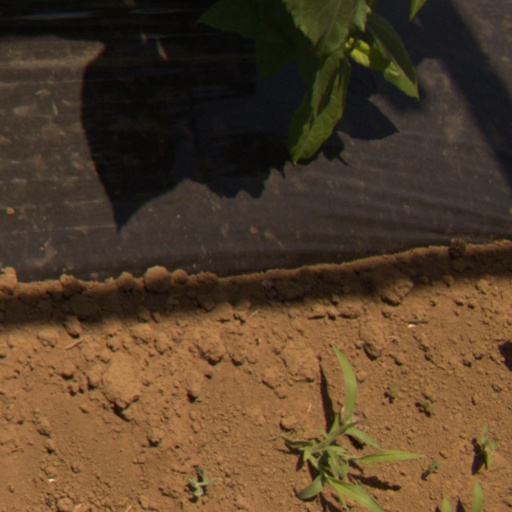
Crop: Jerusalem artichoke